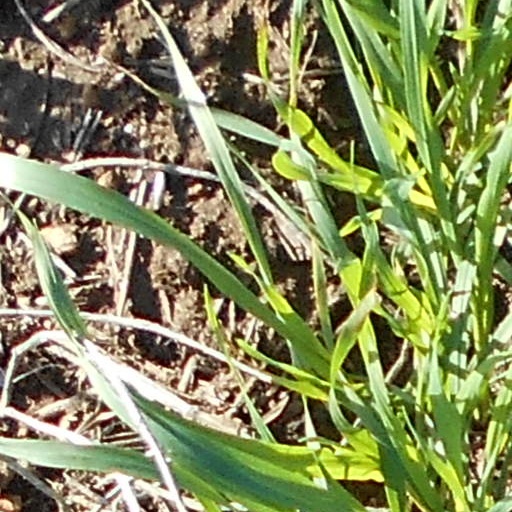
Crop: wheat